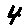
Label: 4